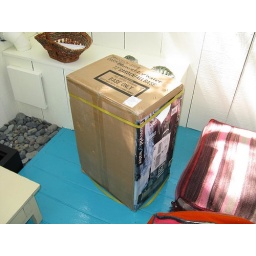
fountain base in box